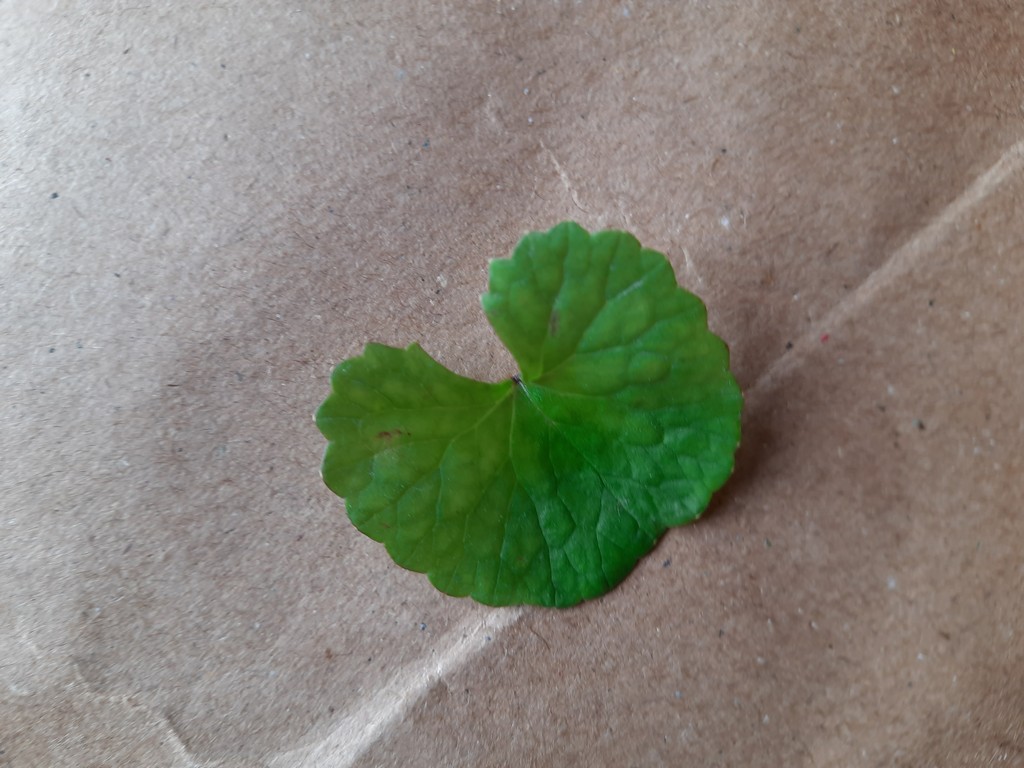
Label: Healthy